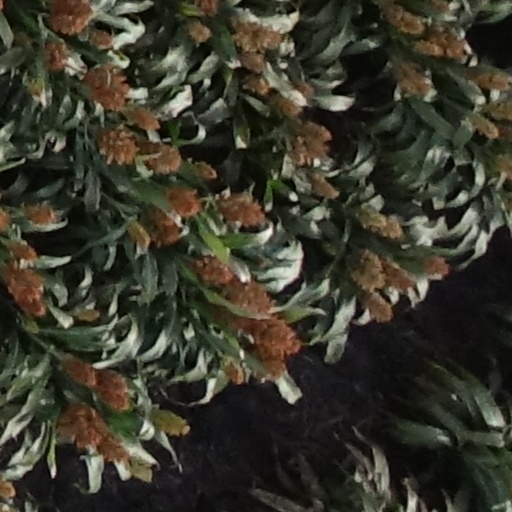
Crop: sorghum